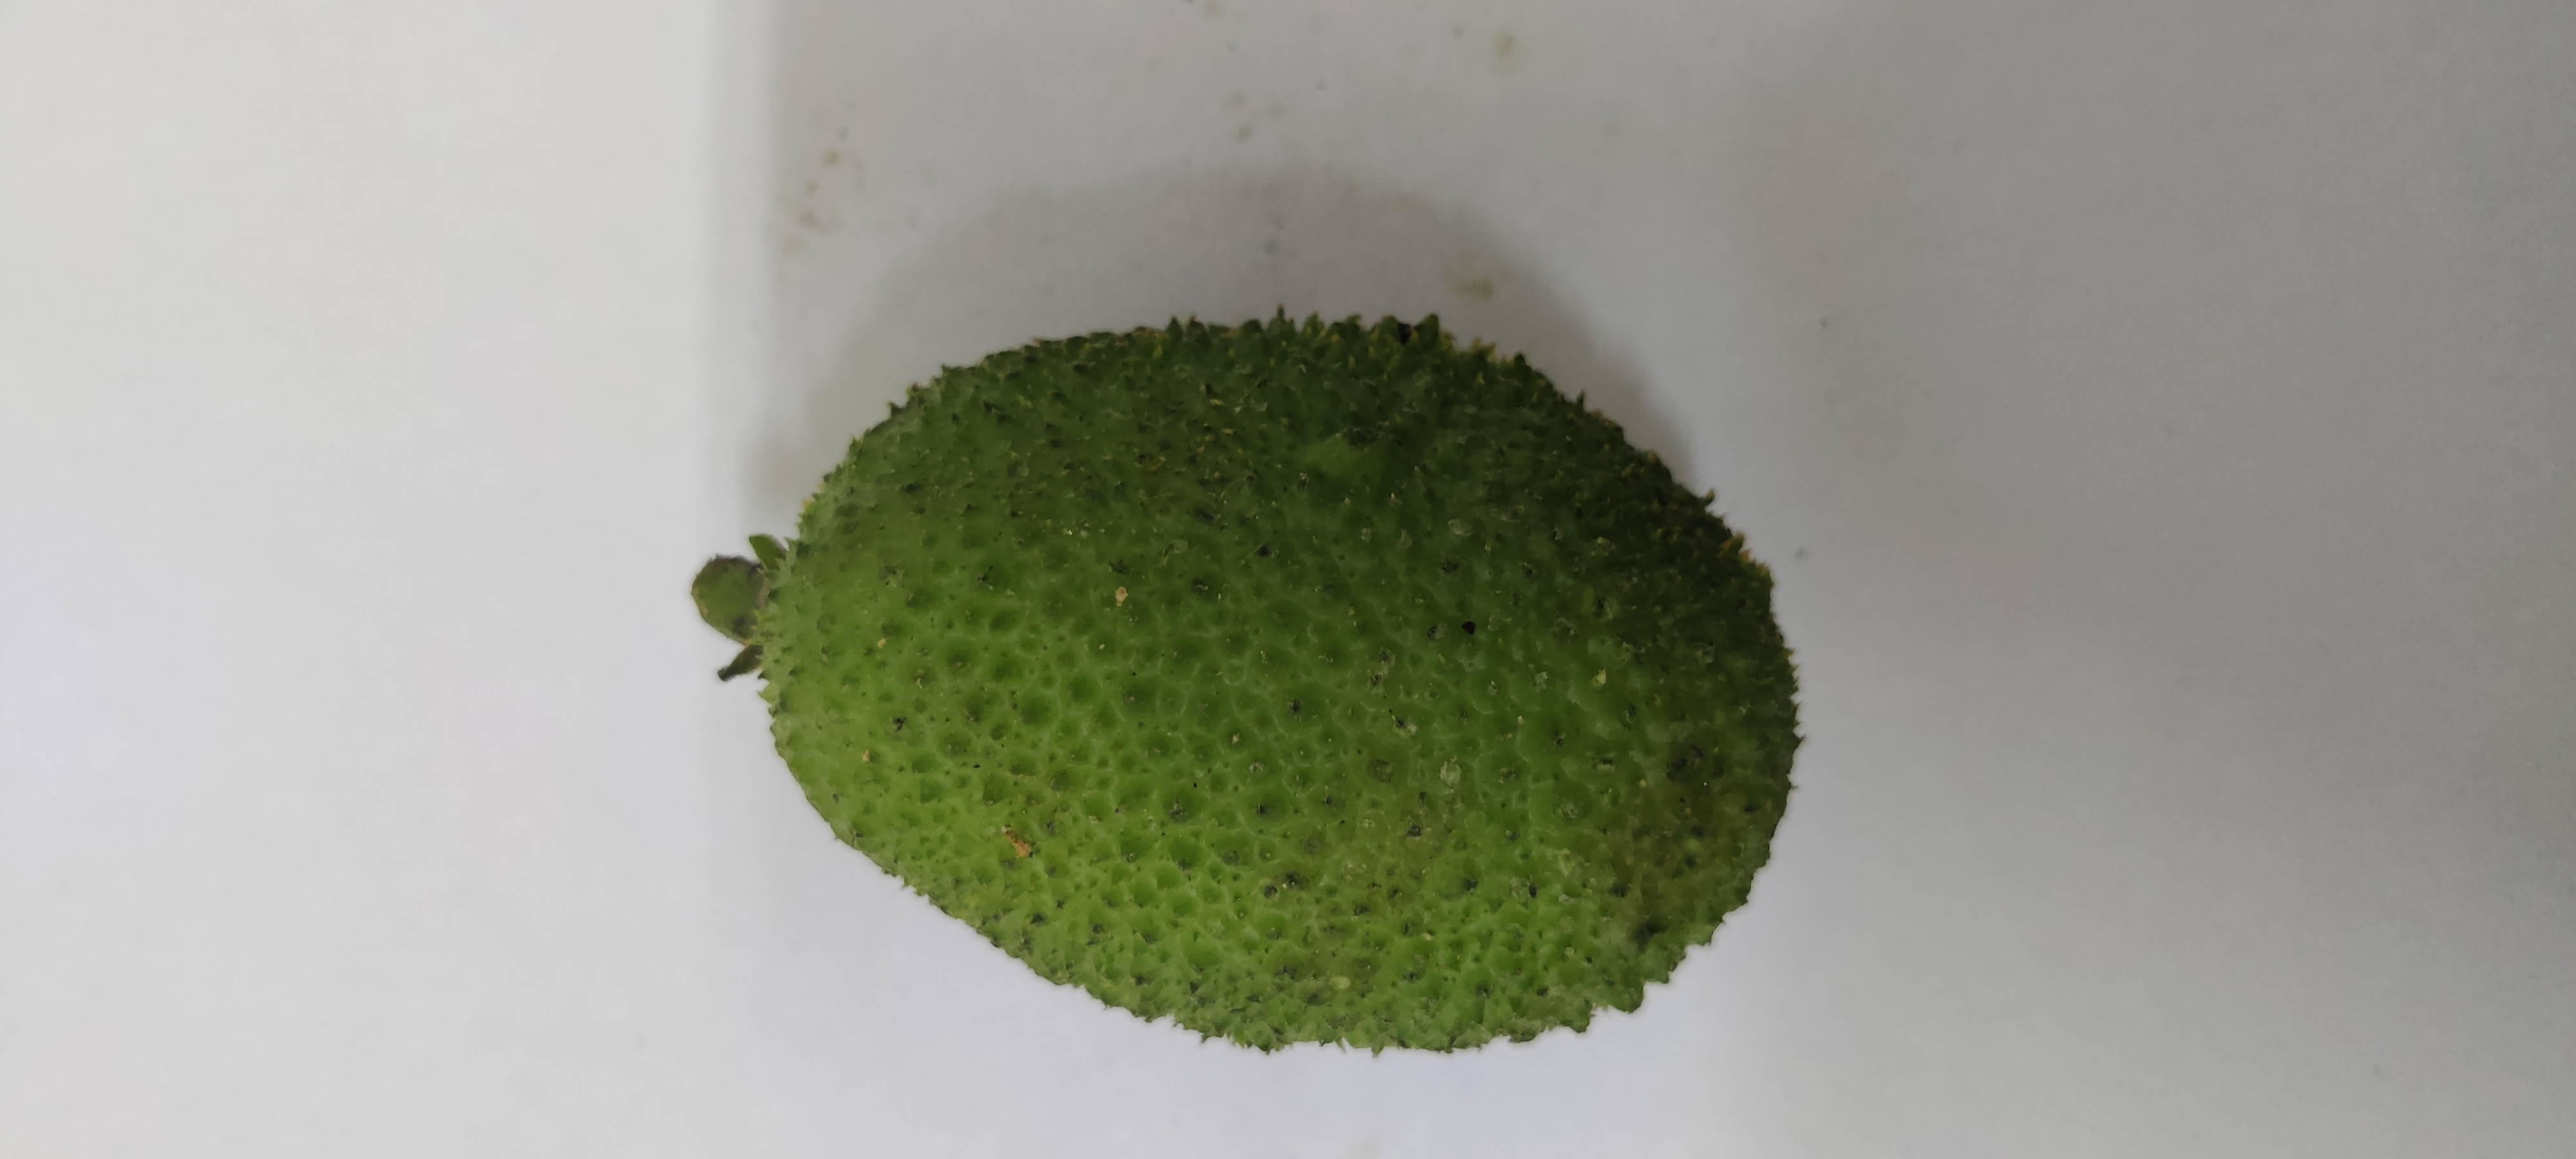
Crop: Spiny Gourd
Condition: Fresh